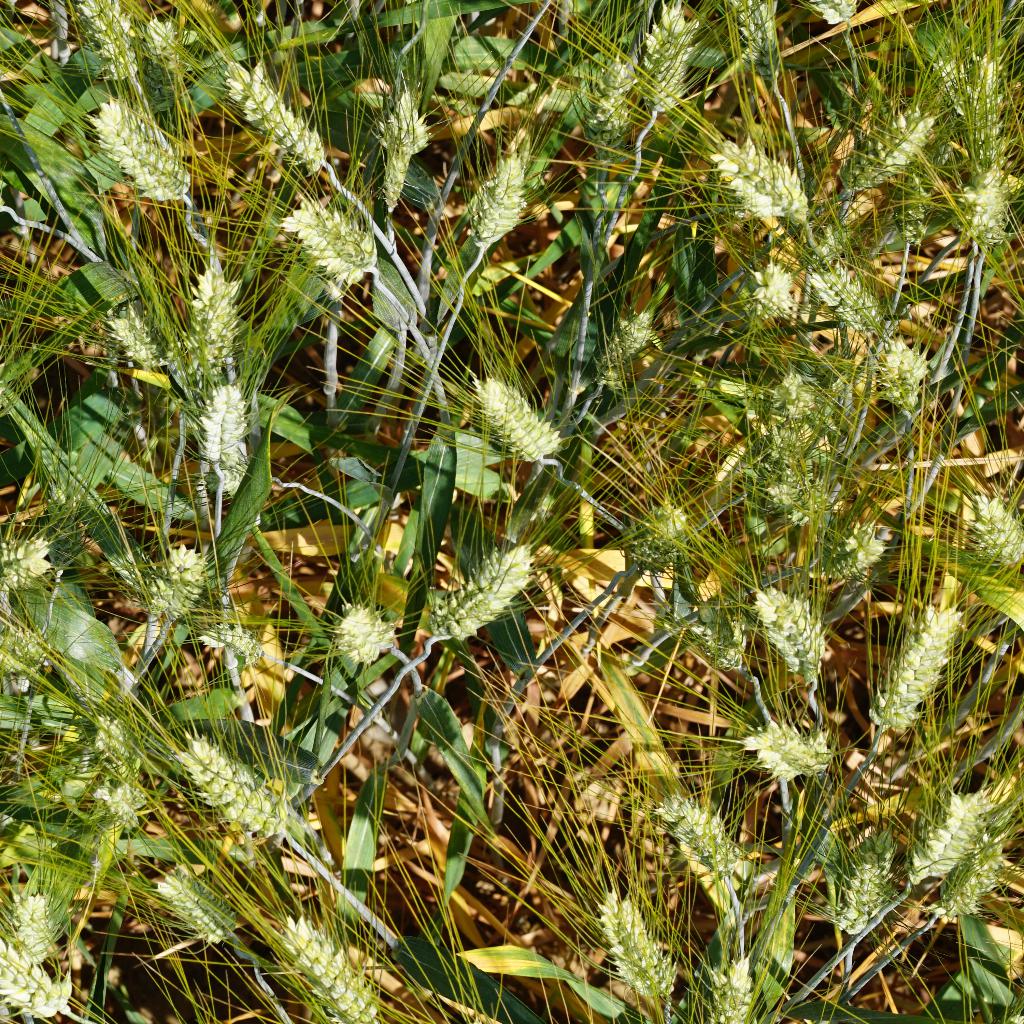
Country: France
Location: Gréoux
Wheat development stage: Filling